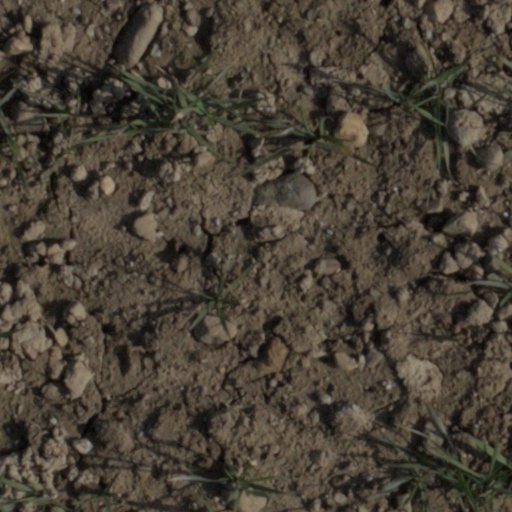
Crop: wheat